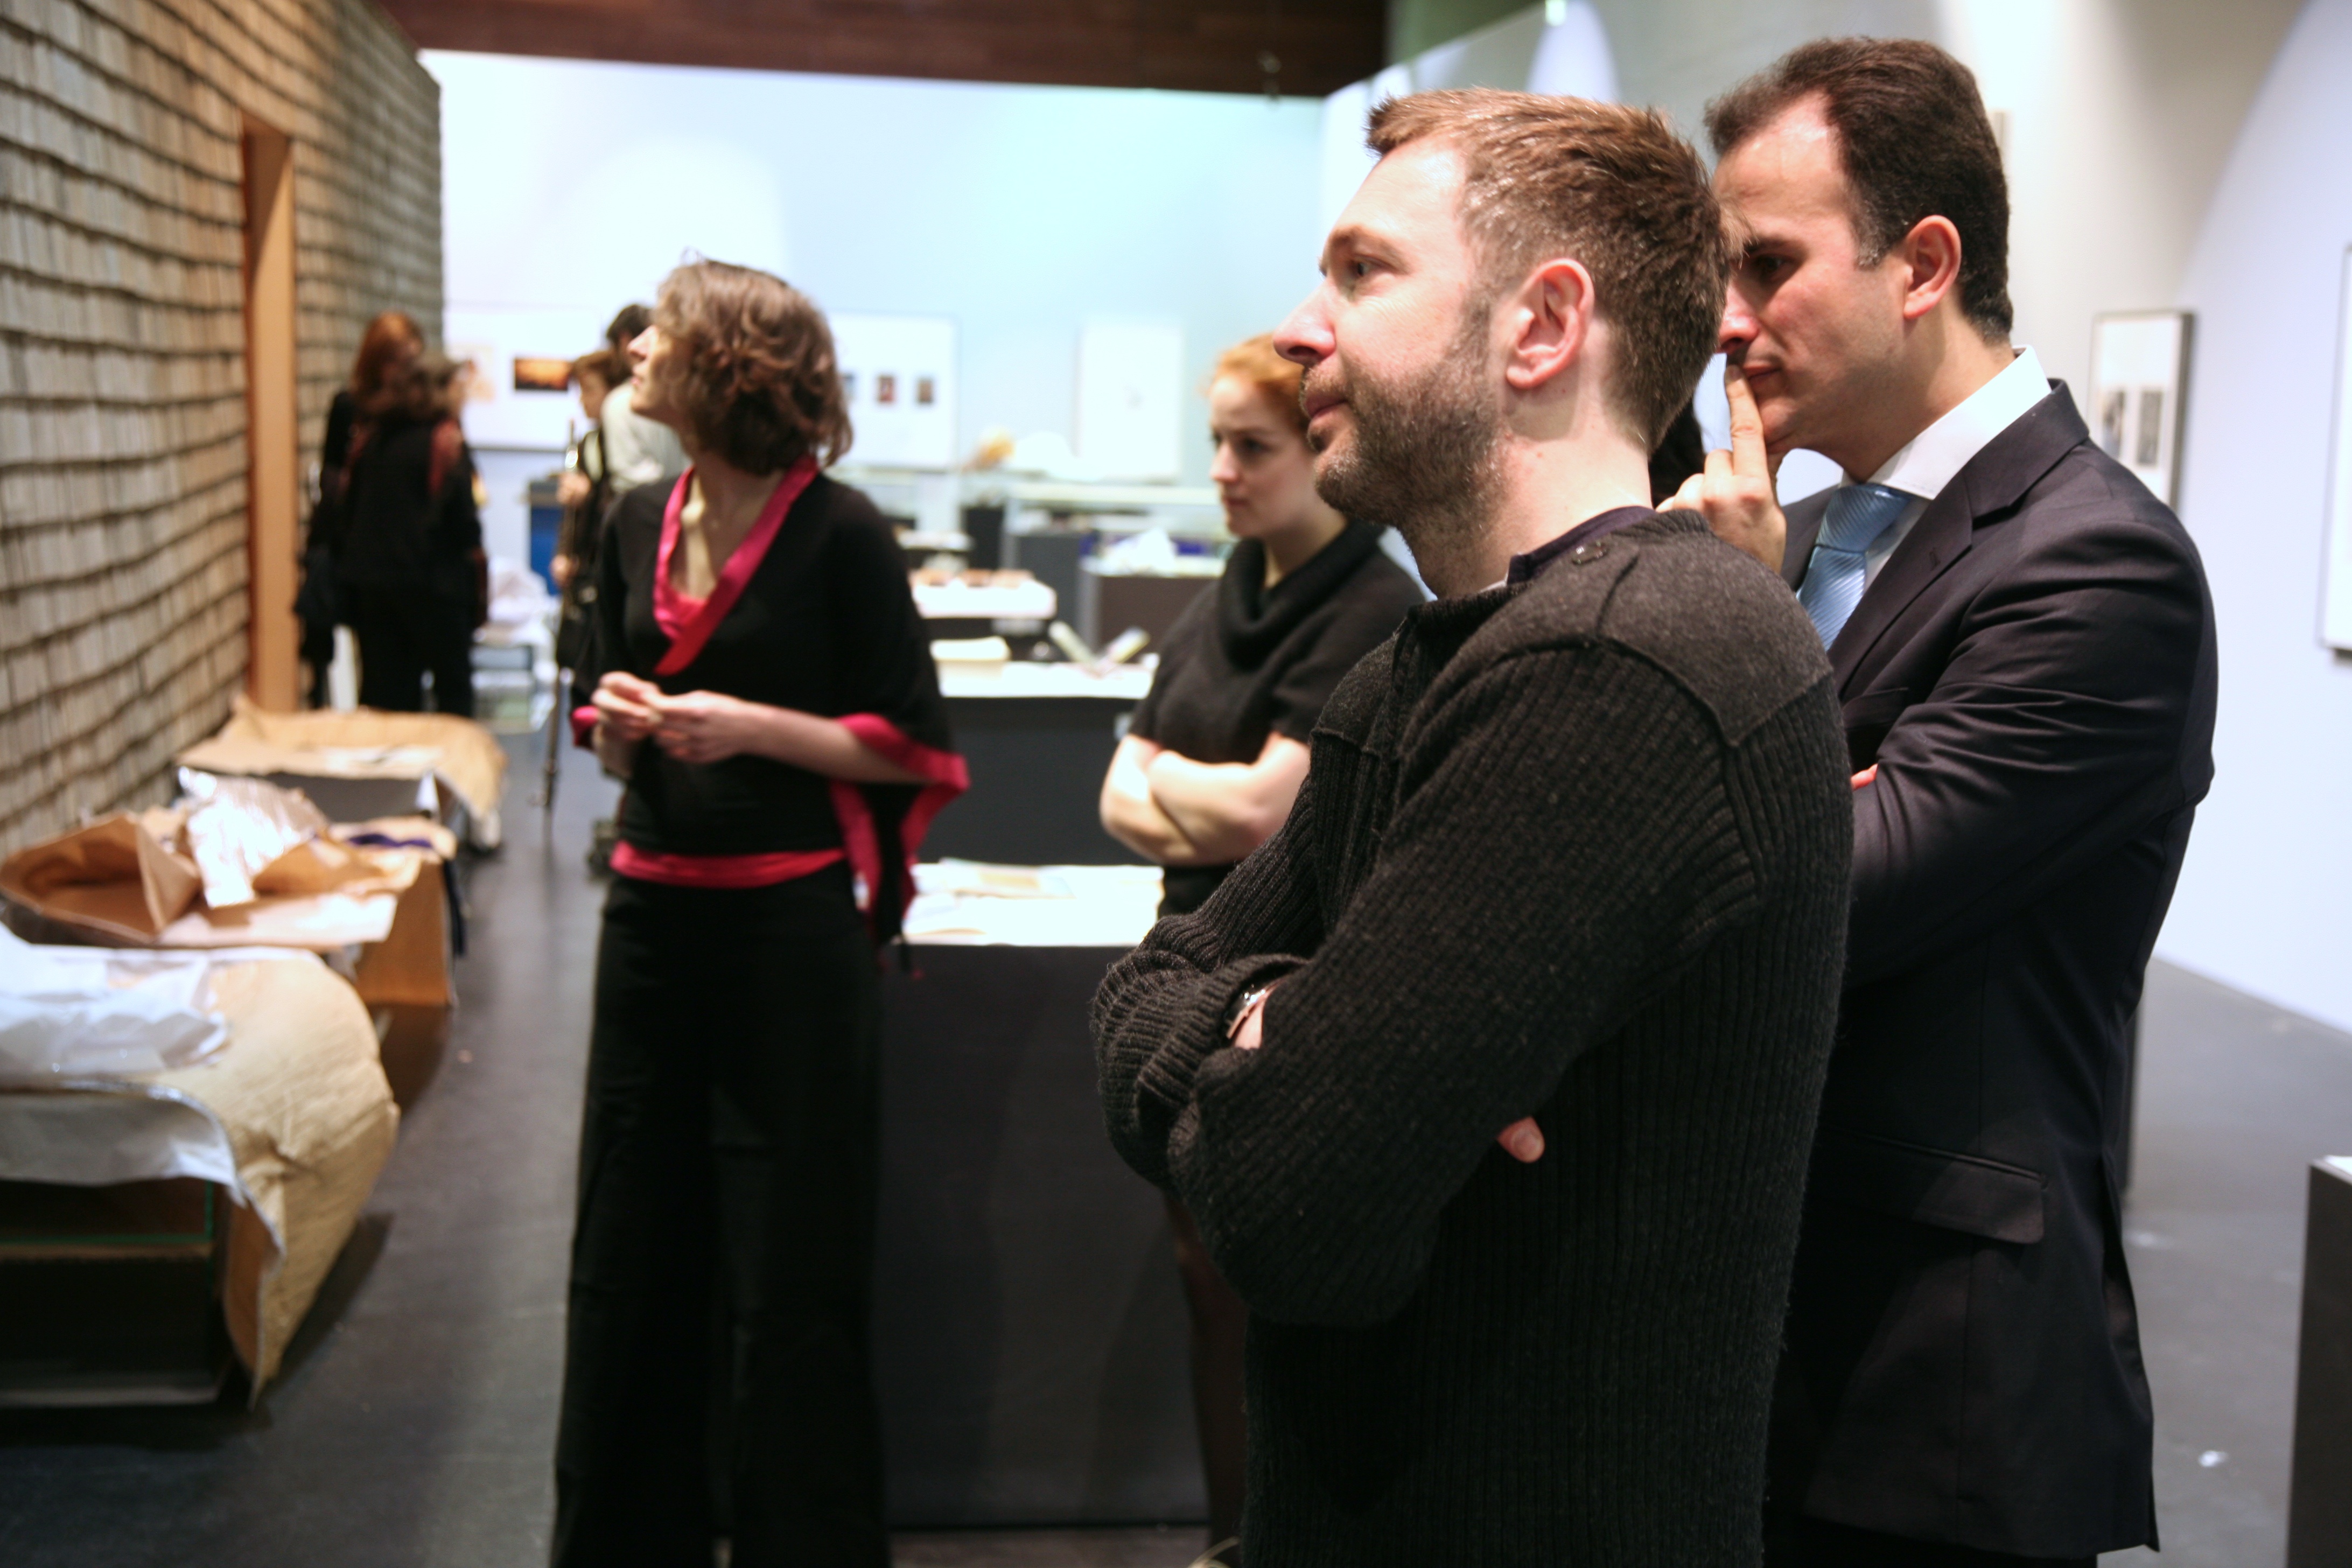
paris, meal, exposition, bnf, exhibition, richardprince, biblioth quenationaledefrance, art exhibition